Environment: real
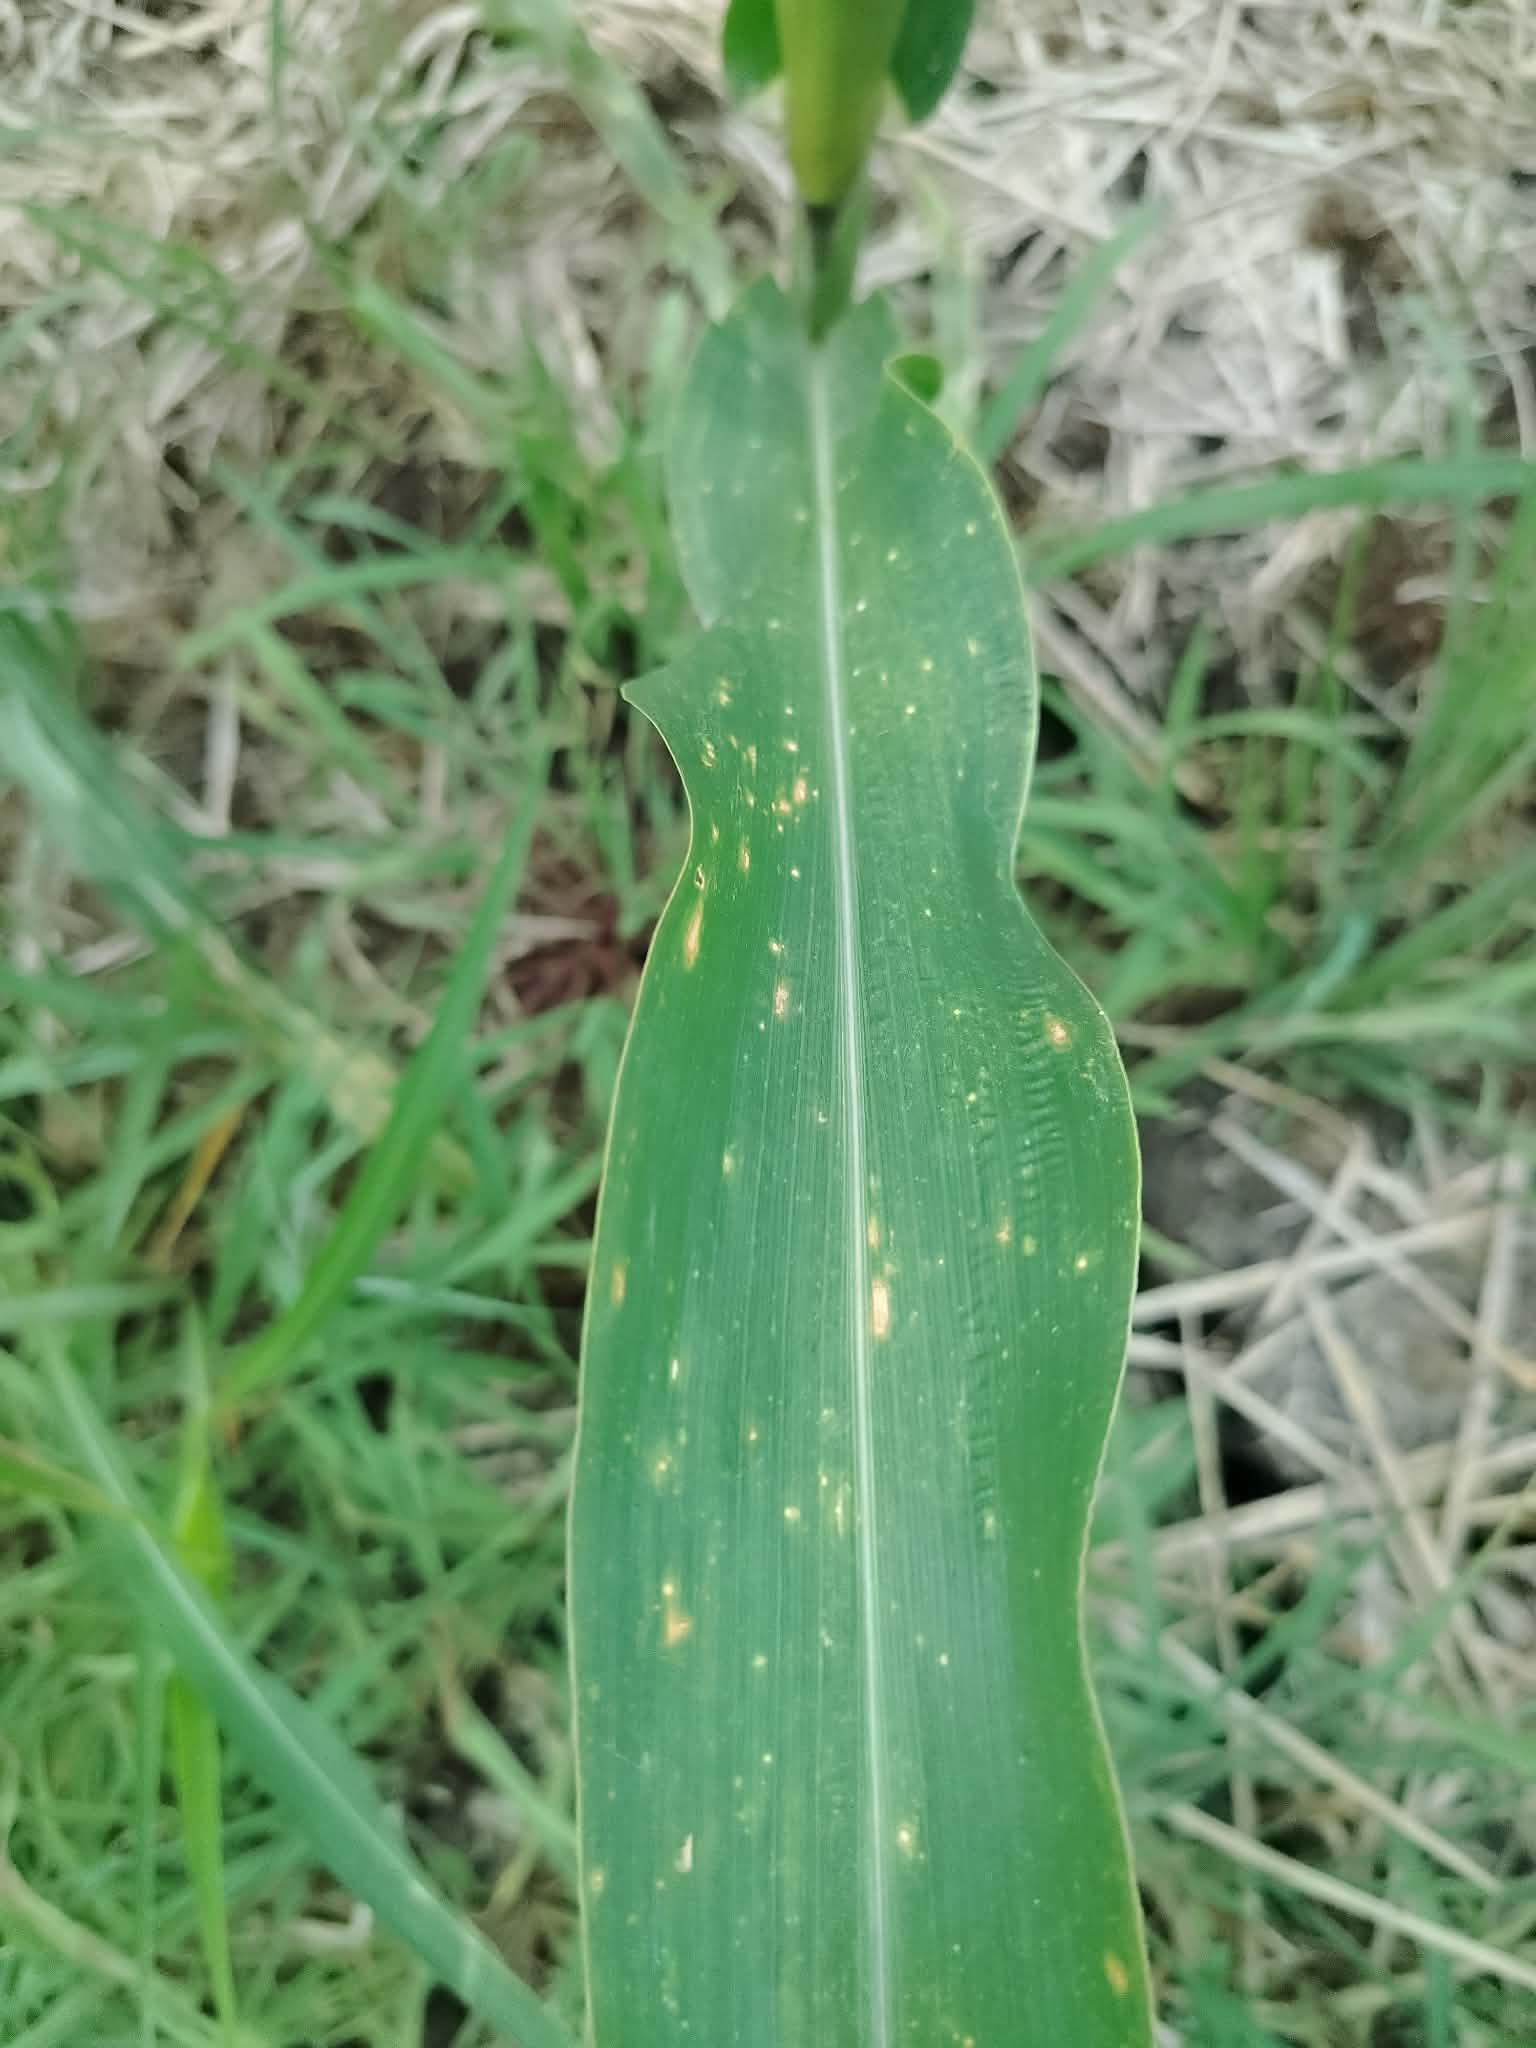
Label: gray_leaf_spot